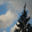
Label: pine_tree